Samuel Tetteh

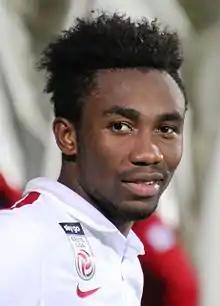
Tetteh with Liefering in 2016

Samuel Tetteh (born 28 July 1996) is a Ghanaian professional footballer who plays as a forward for the Ghana national team.